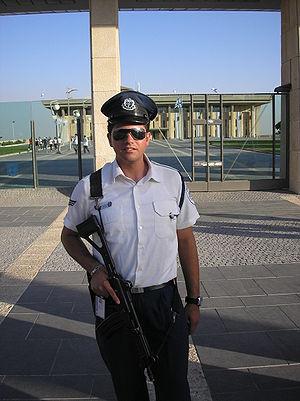
La garde de la Knesset est une organisation responsable de la protection des membres de la Knesset et du bâtiment de la Knesset.